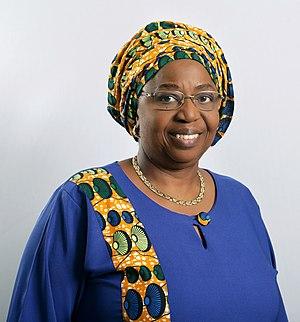
Le professeur Awa Marie Coll, épouse Seck, née le 1ᵉʳ mai 1951, est une médecin et femme politique sénégalaise. Chercheuse, en particulier sur le SIDA auquel elle a consacré de nombreuses publications, elle a été responsable de département à l'ONUSIDA à Genève de 1996 à 2001. Entre 2001 et 2003 et de 2012 à 2017, elle a été ministre de la Santé du Sénégal. Depuis le 11 septembre 2017, elle est ministre d'État auprès du président de la République du Sénégal.